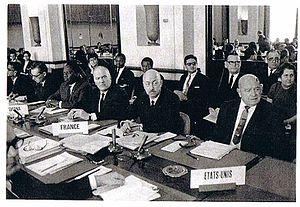
Travail personnel
Marcel Carrère, né le 12 septembre 1913 à Juvisy-sur-Orge et mort le 18 mars 1979 à Meudon, est un policier français. Il fut le commissaire divisionnaire qui dirigea l'Office central pour la répression du trafic illicite des stupéfiants de 1966 à 1971. En collaboration avec les services américains du Bureau des narcotiques et des drogues dangereuses, il lutta contre les filières de la French Connection.